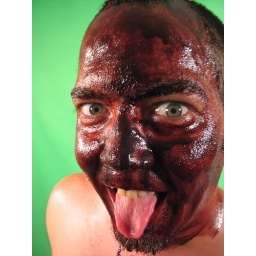
fooling around with green screen